Martin Luther

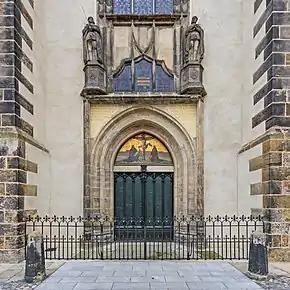
Luther's theses are engraved into the door of All Saints' Church, Wittenberg; the Latin inscription above informs the reader that the original door was destroyed by a fire, and that in 1857, King Frederick William IV of Prussia ordered that a replacement be made.

Luther dedicated himself to the Augustinian order, devoting himself to fasting, long hours in prayer, pilgrimage, and frequent confession.